Bingham, Nottinghamshire

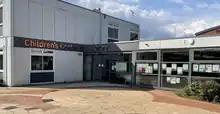
Bingham Library near Eaton Place.

During the reign of Elizabeth I Tudor, the Bingham Manor was owned by Sir Bryan Stapleton, who lived in Carlton, although he lent out the manor to a man named Thomas Leeke, who was possibly the maternal grandfather of Bess of Hardwick. At this time, farming in Bingham was quite collectivistic, with lots of common area in the Bingham moors to keep pigs and to collect firewood. In order to maintain these common lands, the Manor Court, which met around the Church gate, contained 5 elected officers. A foreman of the fields, A hayward in charge of the common grazing land, a pindar in charge of the pinfold (an enclosure for stray livestock), a ringer for hogs and swine, and a woodward who made sure that not too many trees were chopped down.